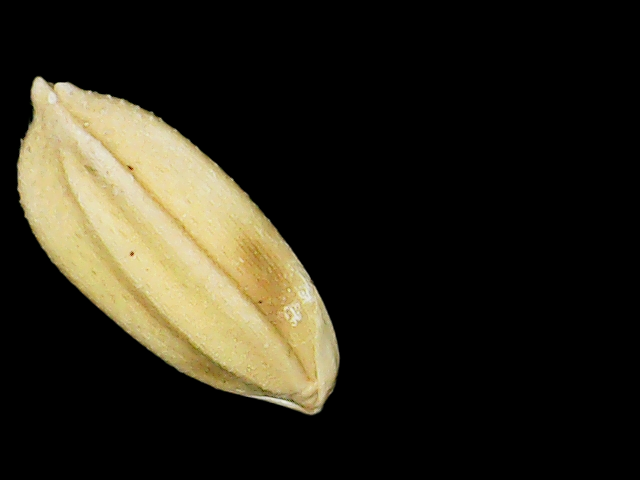
Rice variety: Binadhan08